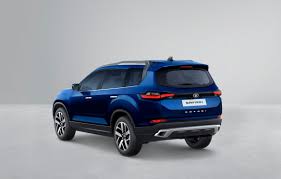
Label: noambulance